Bruce C. Murray

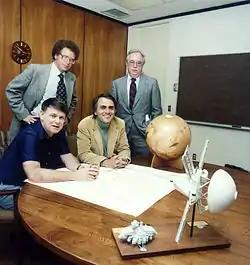
Seated on left with other Planetary Society Founders and enthusiasts in the 1970s.

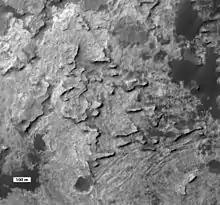
"Murray Buttes" on Mars - steep knobs the "Curiosity" rover traversed on its way to Mount Sharp (November 13, 2013).

Bruce Churchill Murray (November 30, 1931 – August 29, 2013) was an American planetary scientist. He was a director of the Jet Propulsion Laboratory (JPL) and co-founder of The Planetary Society.